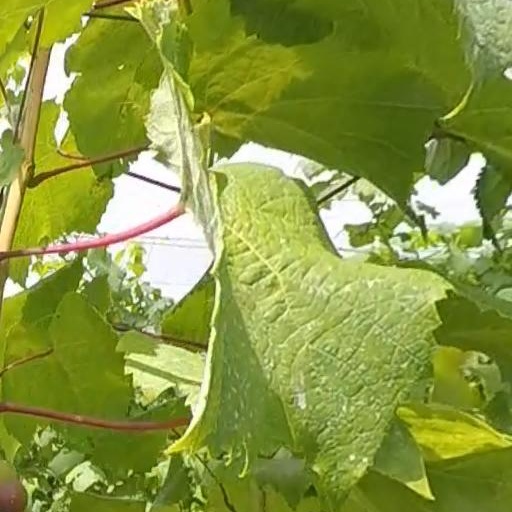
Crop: grape